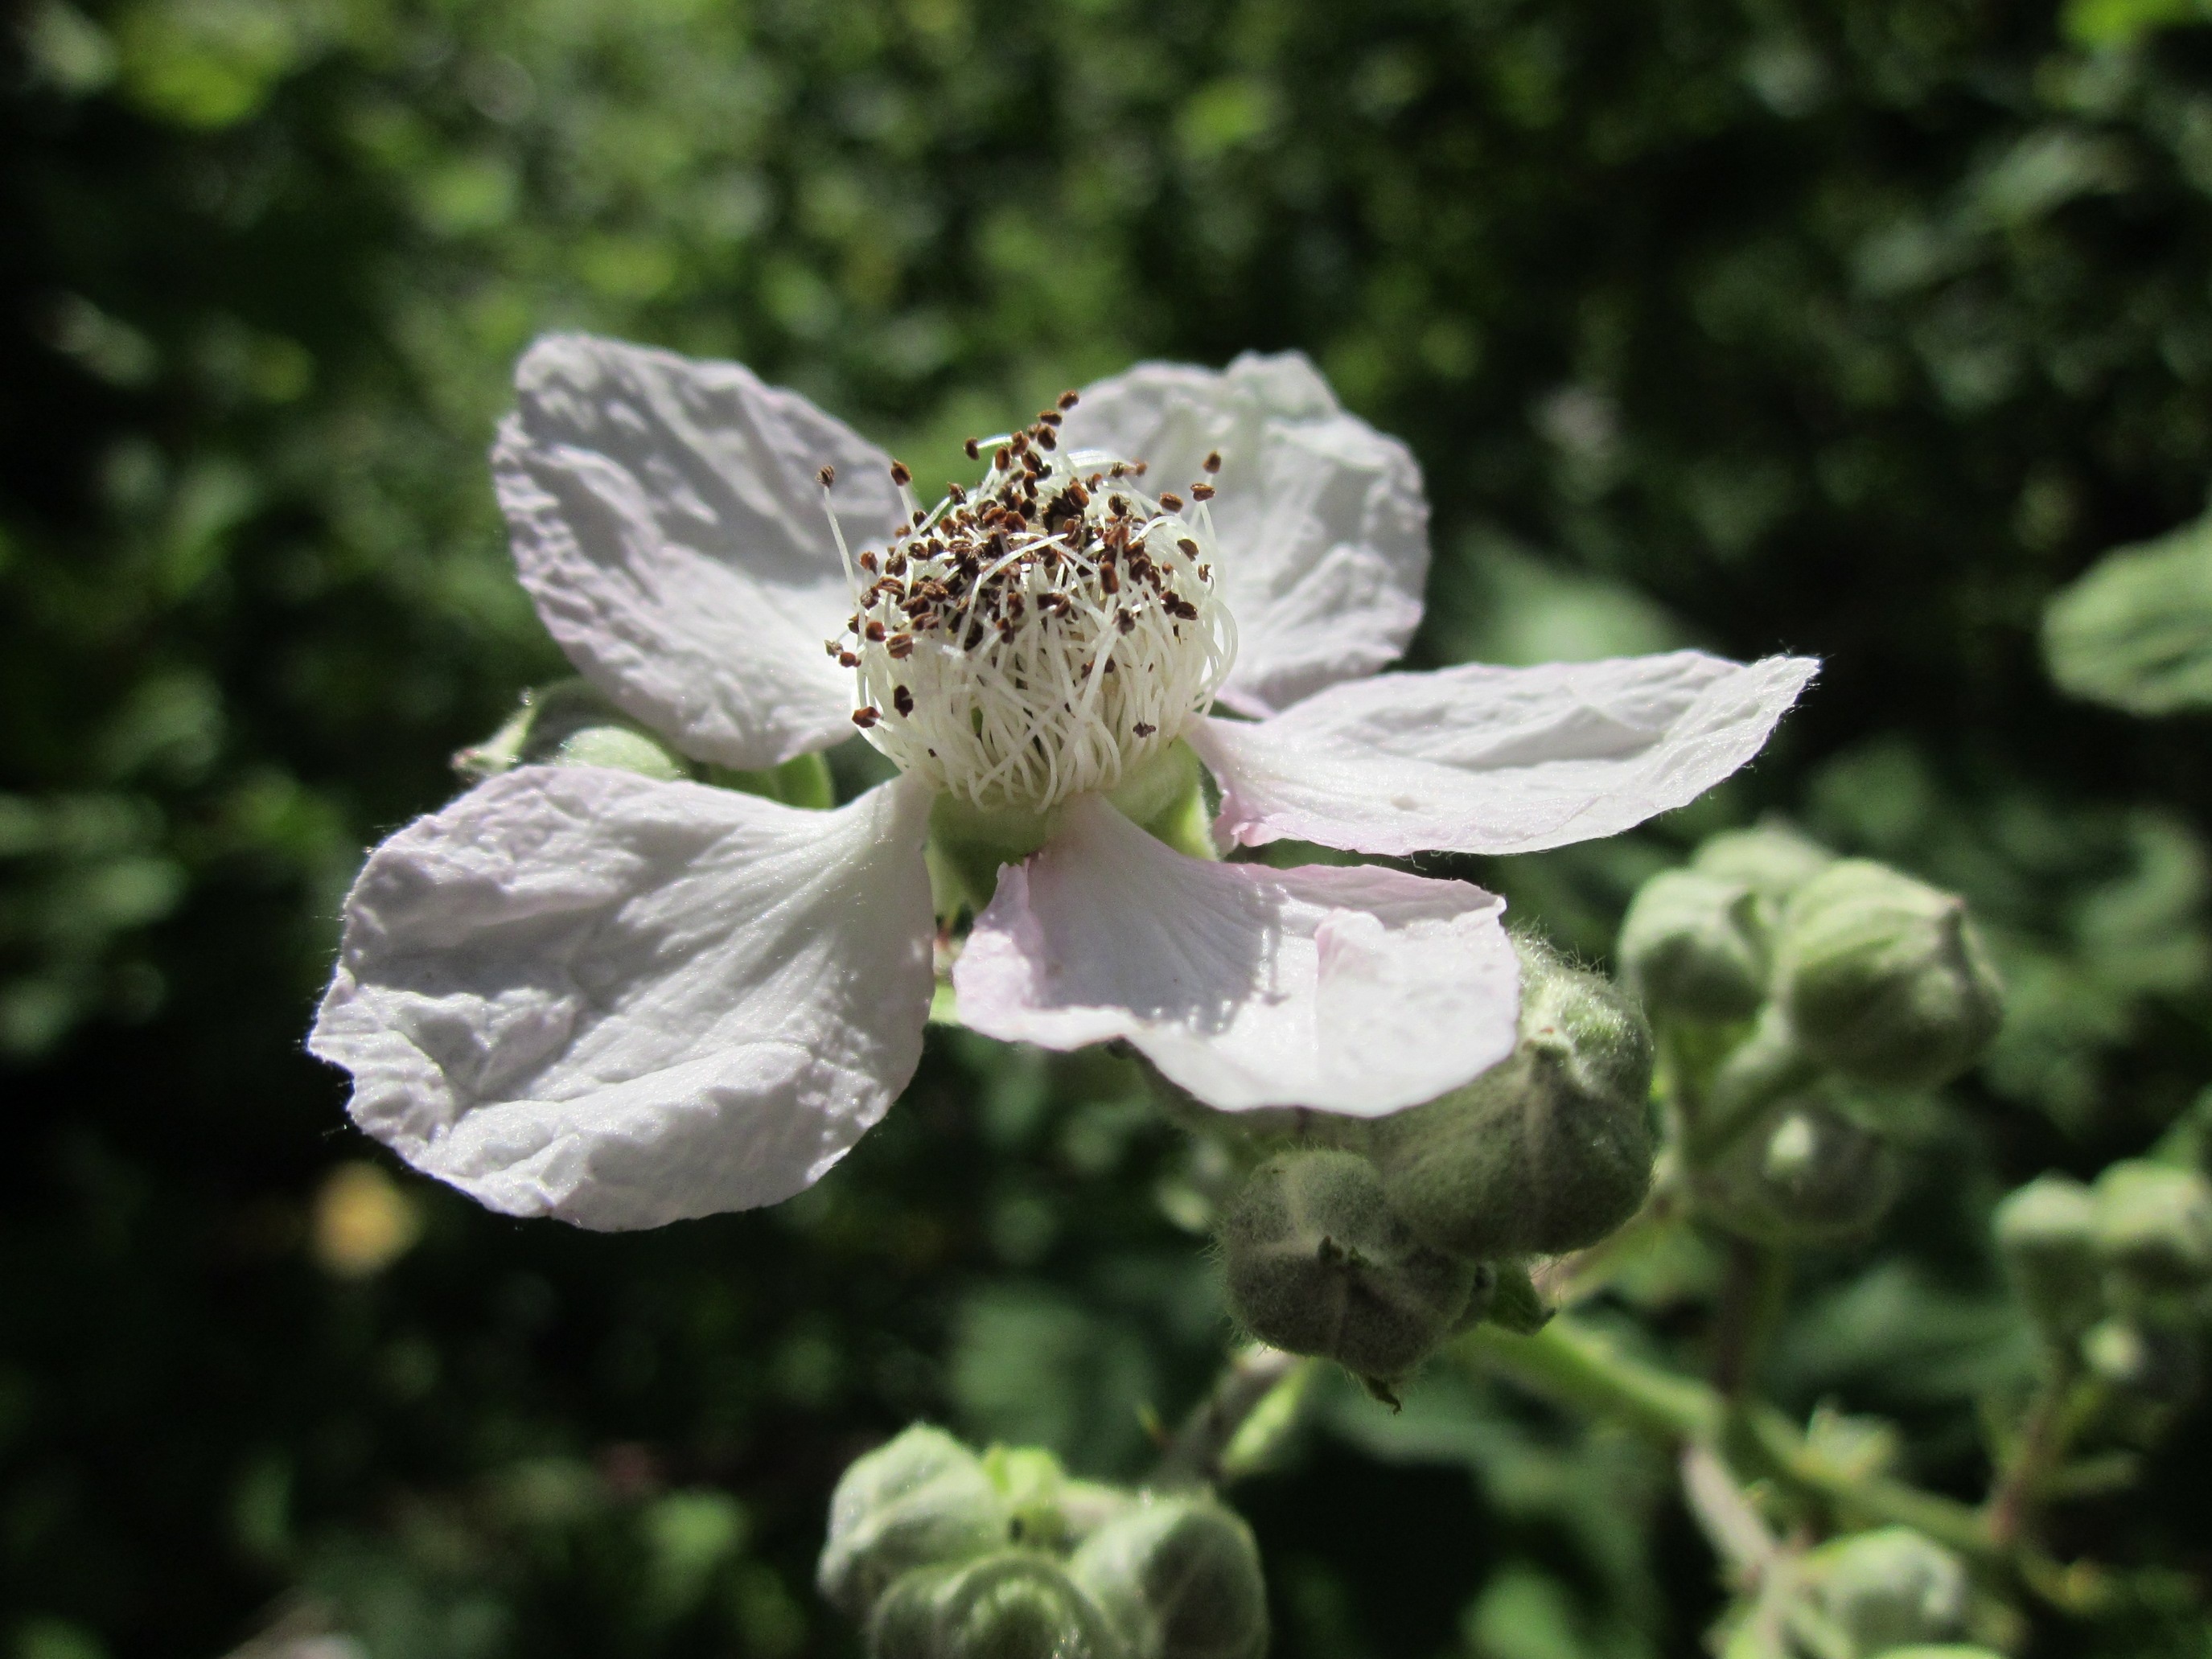
nature, blossom, plant, fruit, flower, petal, wild, produce, botany, flora, blackberry, wildflower, close up, shrub, bramble, macro photography, flowering plant, land plant